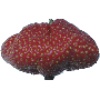
Label: Strawberry Wedge 1